Prosperity certificate

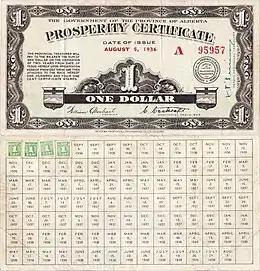
A prosperity certificate.

In 1936, the Alberta Social Credit Party-led government of the Province of Alberta, Canada, introduced prosperity certificates (also known as velocity dollars) in an attempt to alleviate the effects of the Great Depression. Premier William Aberhart's government had won power in the 1935 provincial election partly on the scheme.